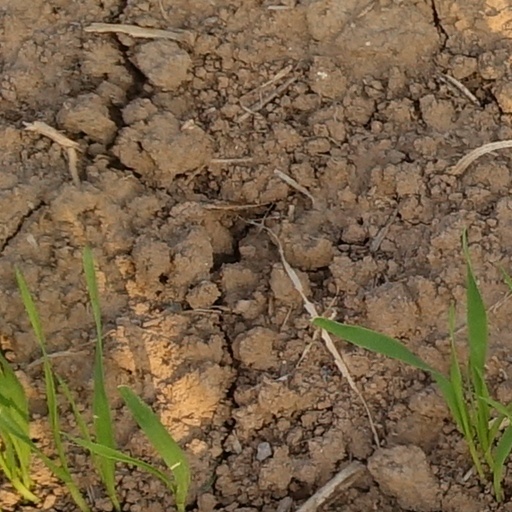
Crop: wheat